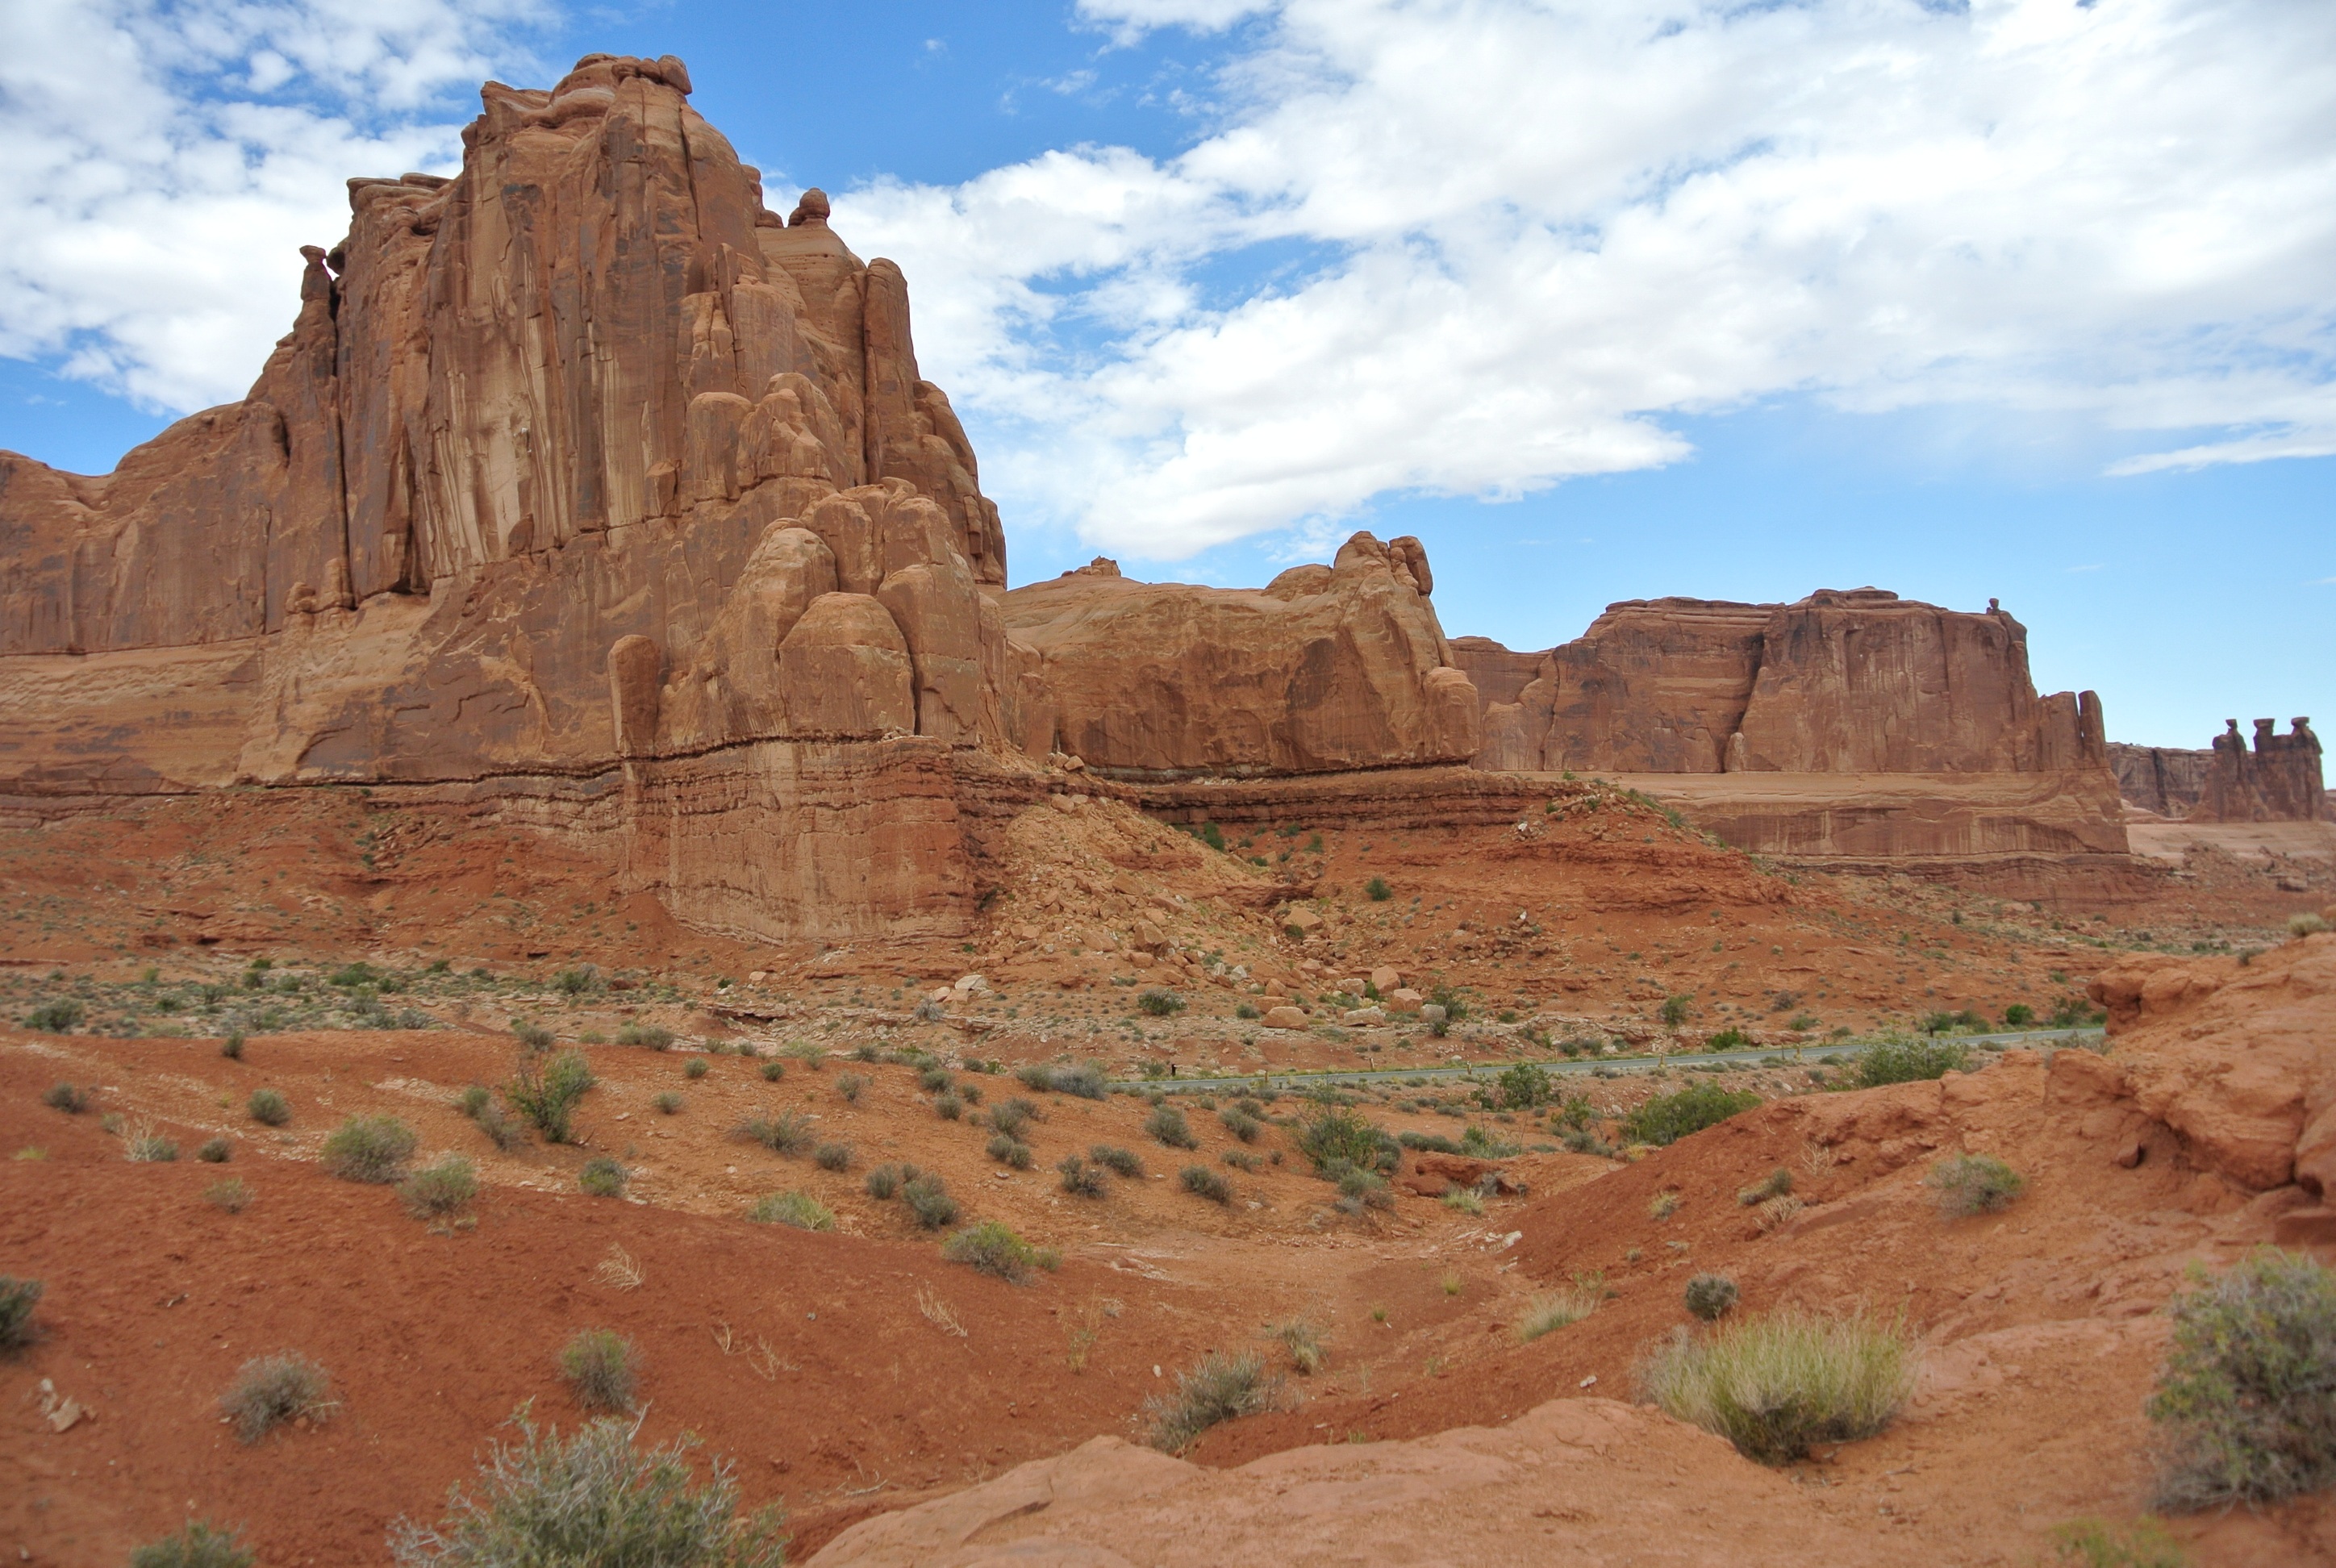
landscape, rock, desert, valley, formation, arch, park, canyon, terrain, national park, geology, badlands, plateau, wadi, butte, the scenery, landform, united states national parks, historic site, ancient history, natural environment, geographical feature